Nicolaus Copernicus

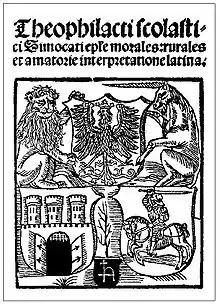
Copernicus's translation of Theophylact Simocatta's "Epistles". Cover shows coat of arms of "(clockwise from top)" Poland, Lithuania, and Kraków

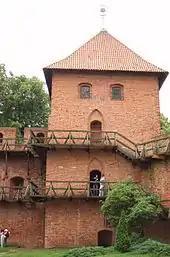
Copernicus's tower at Frombork, where he lived and worked; reconstructed since World War II

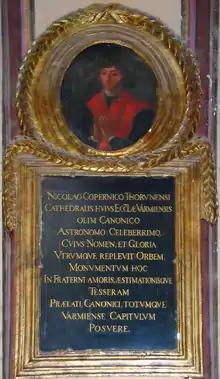
1735 epitaph, Frombork Cathedral

Having completed all his studies in Italy, 30-year-old Copernicus returned to Warmia, where he would live out the remaining 40 years of his life, apart from brief journeys to Kraków and to nearby Prussian cities: Toruń (Thorn), Gdańsk (Danzig), Elbląg (Elbing), Grudziądz (Graudenz), Malbork (Marienburg), Königsberg (Królewiec).